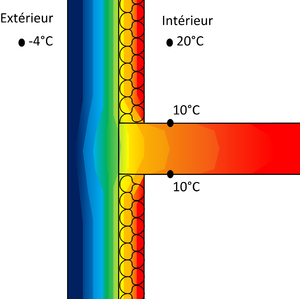
1.5- différence de temperature sans rupteur
Un pont thermique est une zone ponctuelle ou linéaire qui, dans l'enveloppe d'un bâtiment, présente une variation de résistance thermique. Il s'agit d'un point de la construction où la barrière isolante est rompue.
Un rupteur de pont thermique est un dispositif structurel d'isolation thermique spécialement conçu pour traiter les ponts thermiques principalement au niveau des jonctions dalle/façade ou dalle/balcon.
La condensation est le phénomène physique de changement d'état de la matière d'un état gazeux à un état condensé. Le passage de l'état gazeux à l'état liquide est aussi appelé liquéfaction. La cinétique de ce phénomène est décrite par la relation de Hertz-Knudsen.